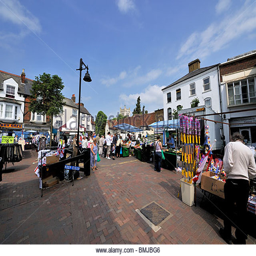
the traditional market at town square